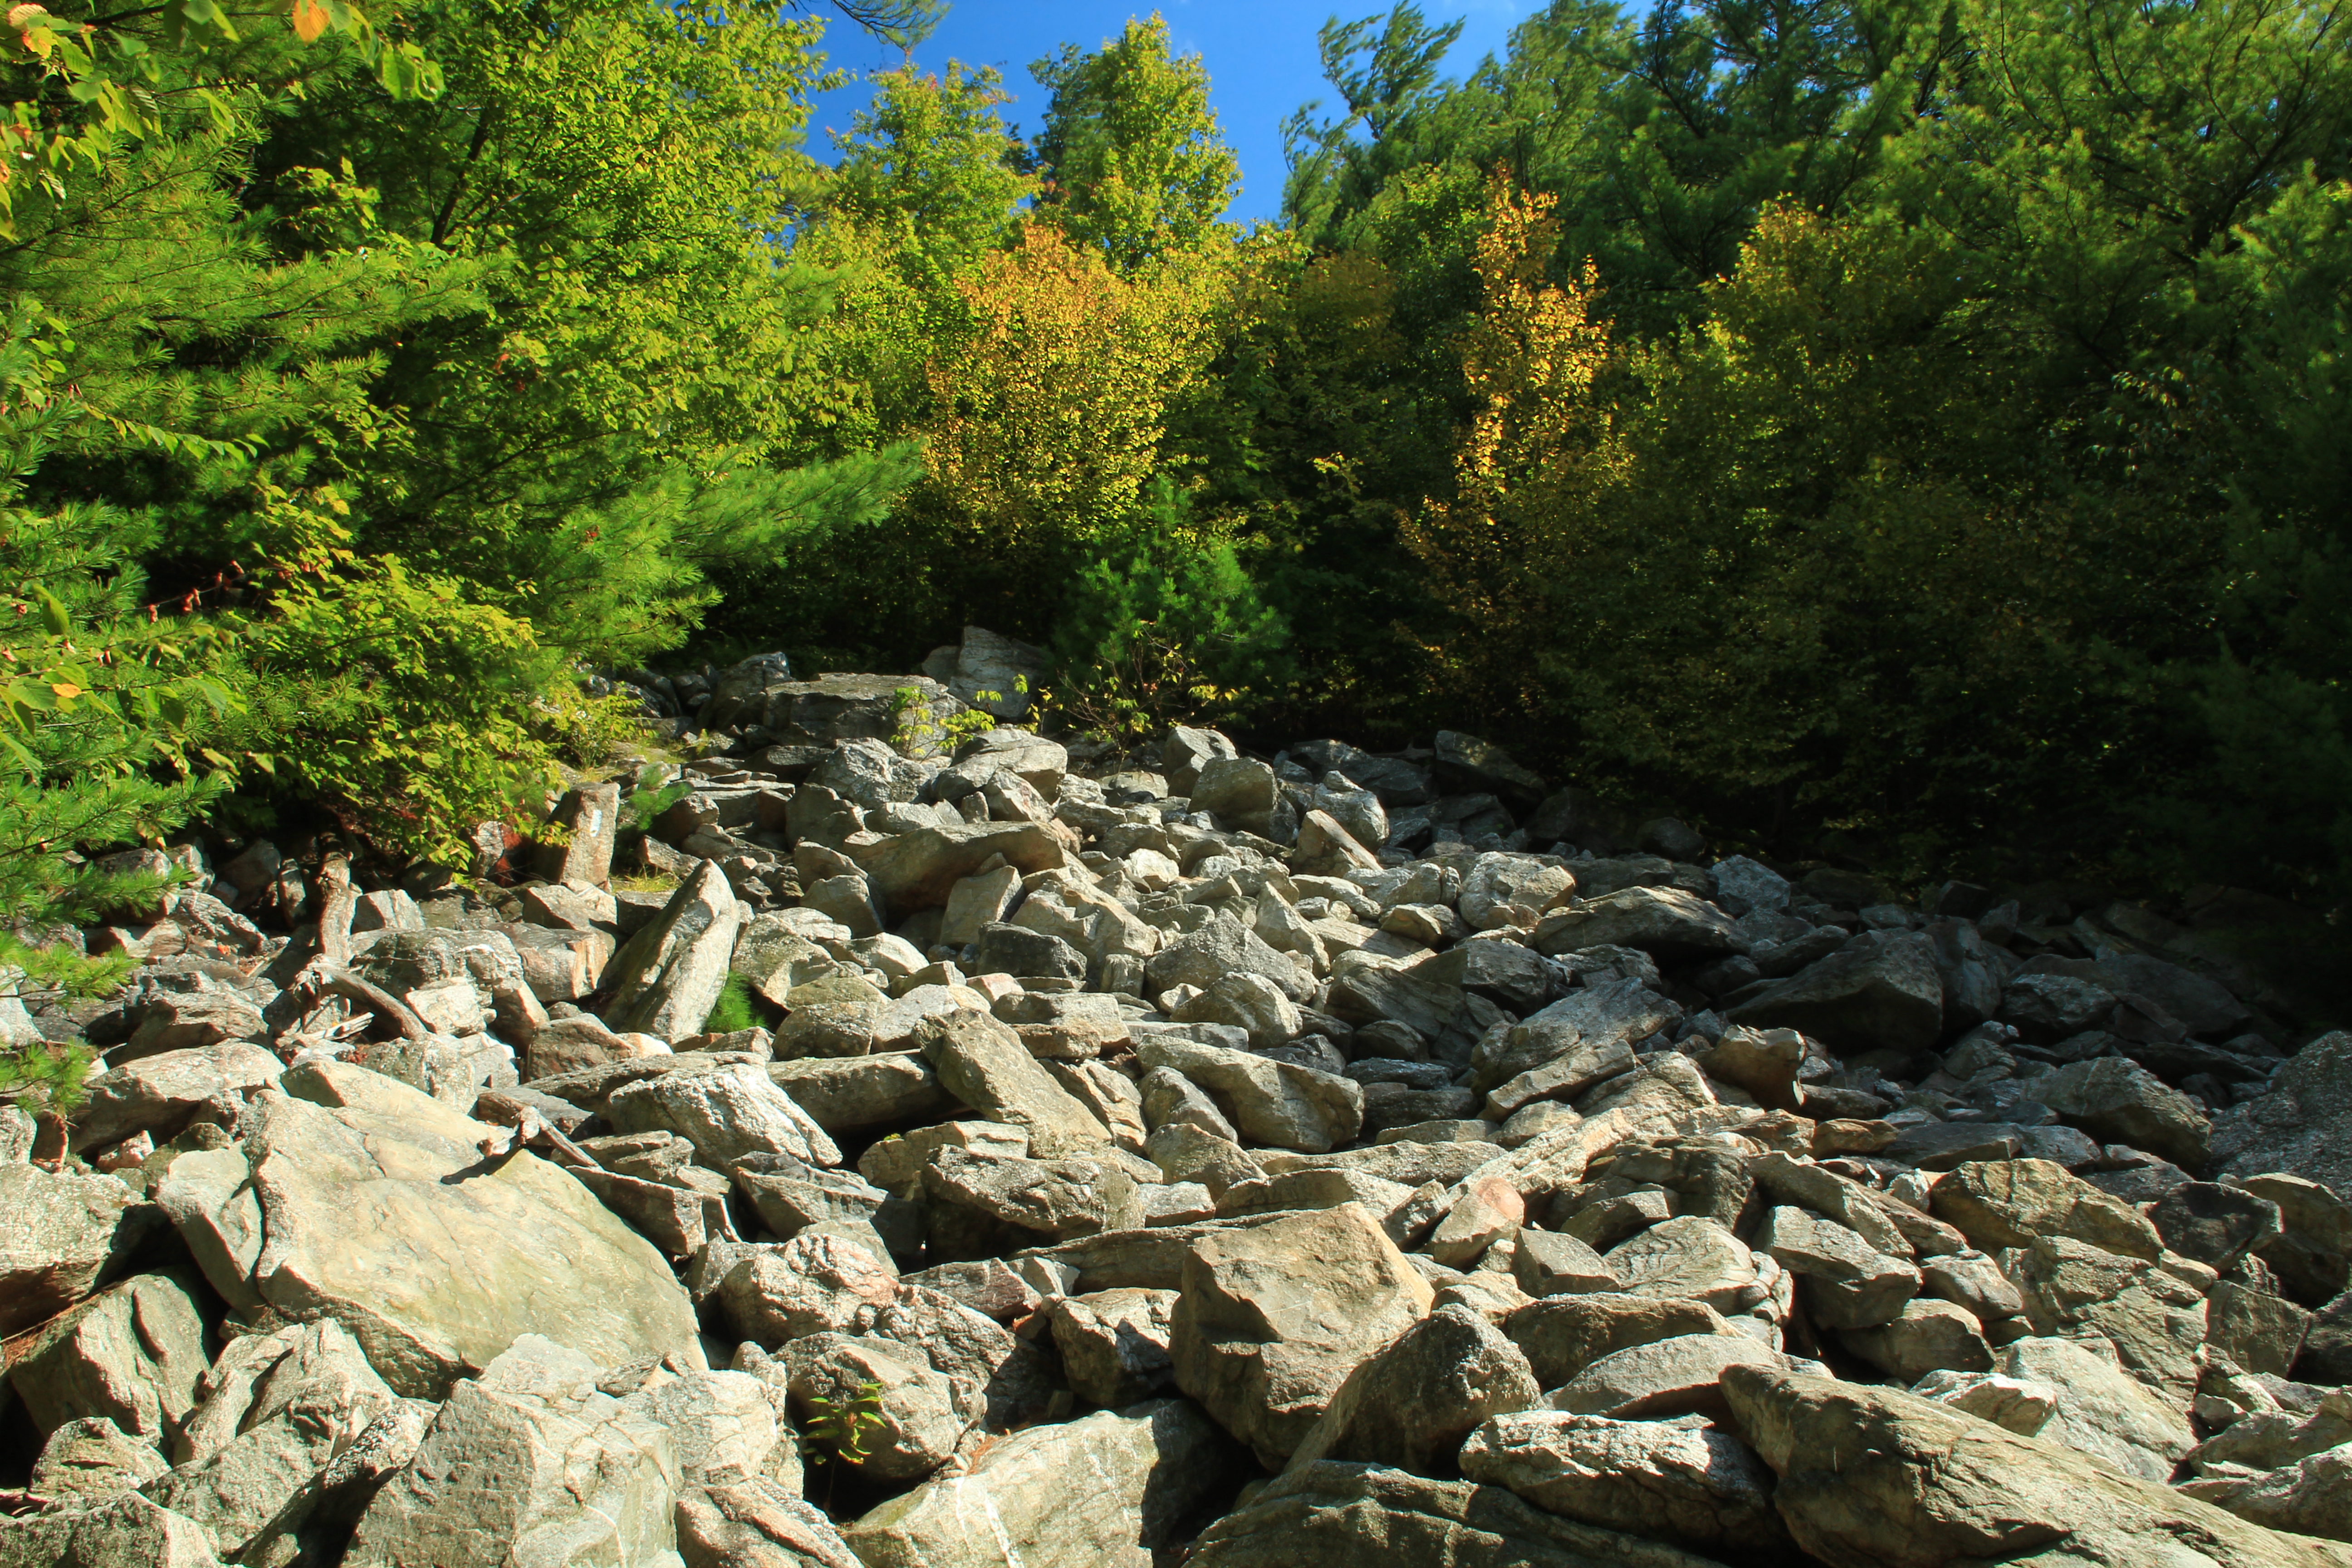
landscape, tree, nature, forest, rock, wilderness, mountain, hiking, trail, leaf, river, valley, summer, stream, jungle, autumn, rapid, ridge, trees, rocks, creativecommons, vegetation, appalachianmountains, talus, talusslope, scree, screeslope, pennsylvania, bluemountain, kittatinnymountain, northamptoncounty, sgl168, stategameland168, stategamelands168, appalachiantrail, boulders, littlegap, woodland, habitat, ecosystem, natural environment